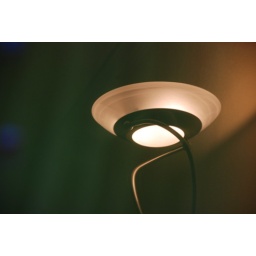
Lamp reflection in my laptop screen